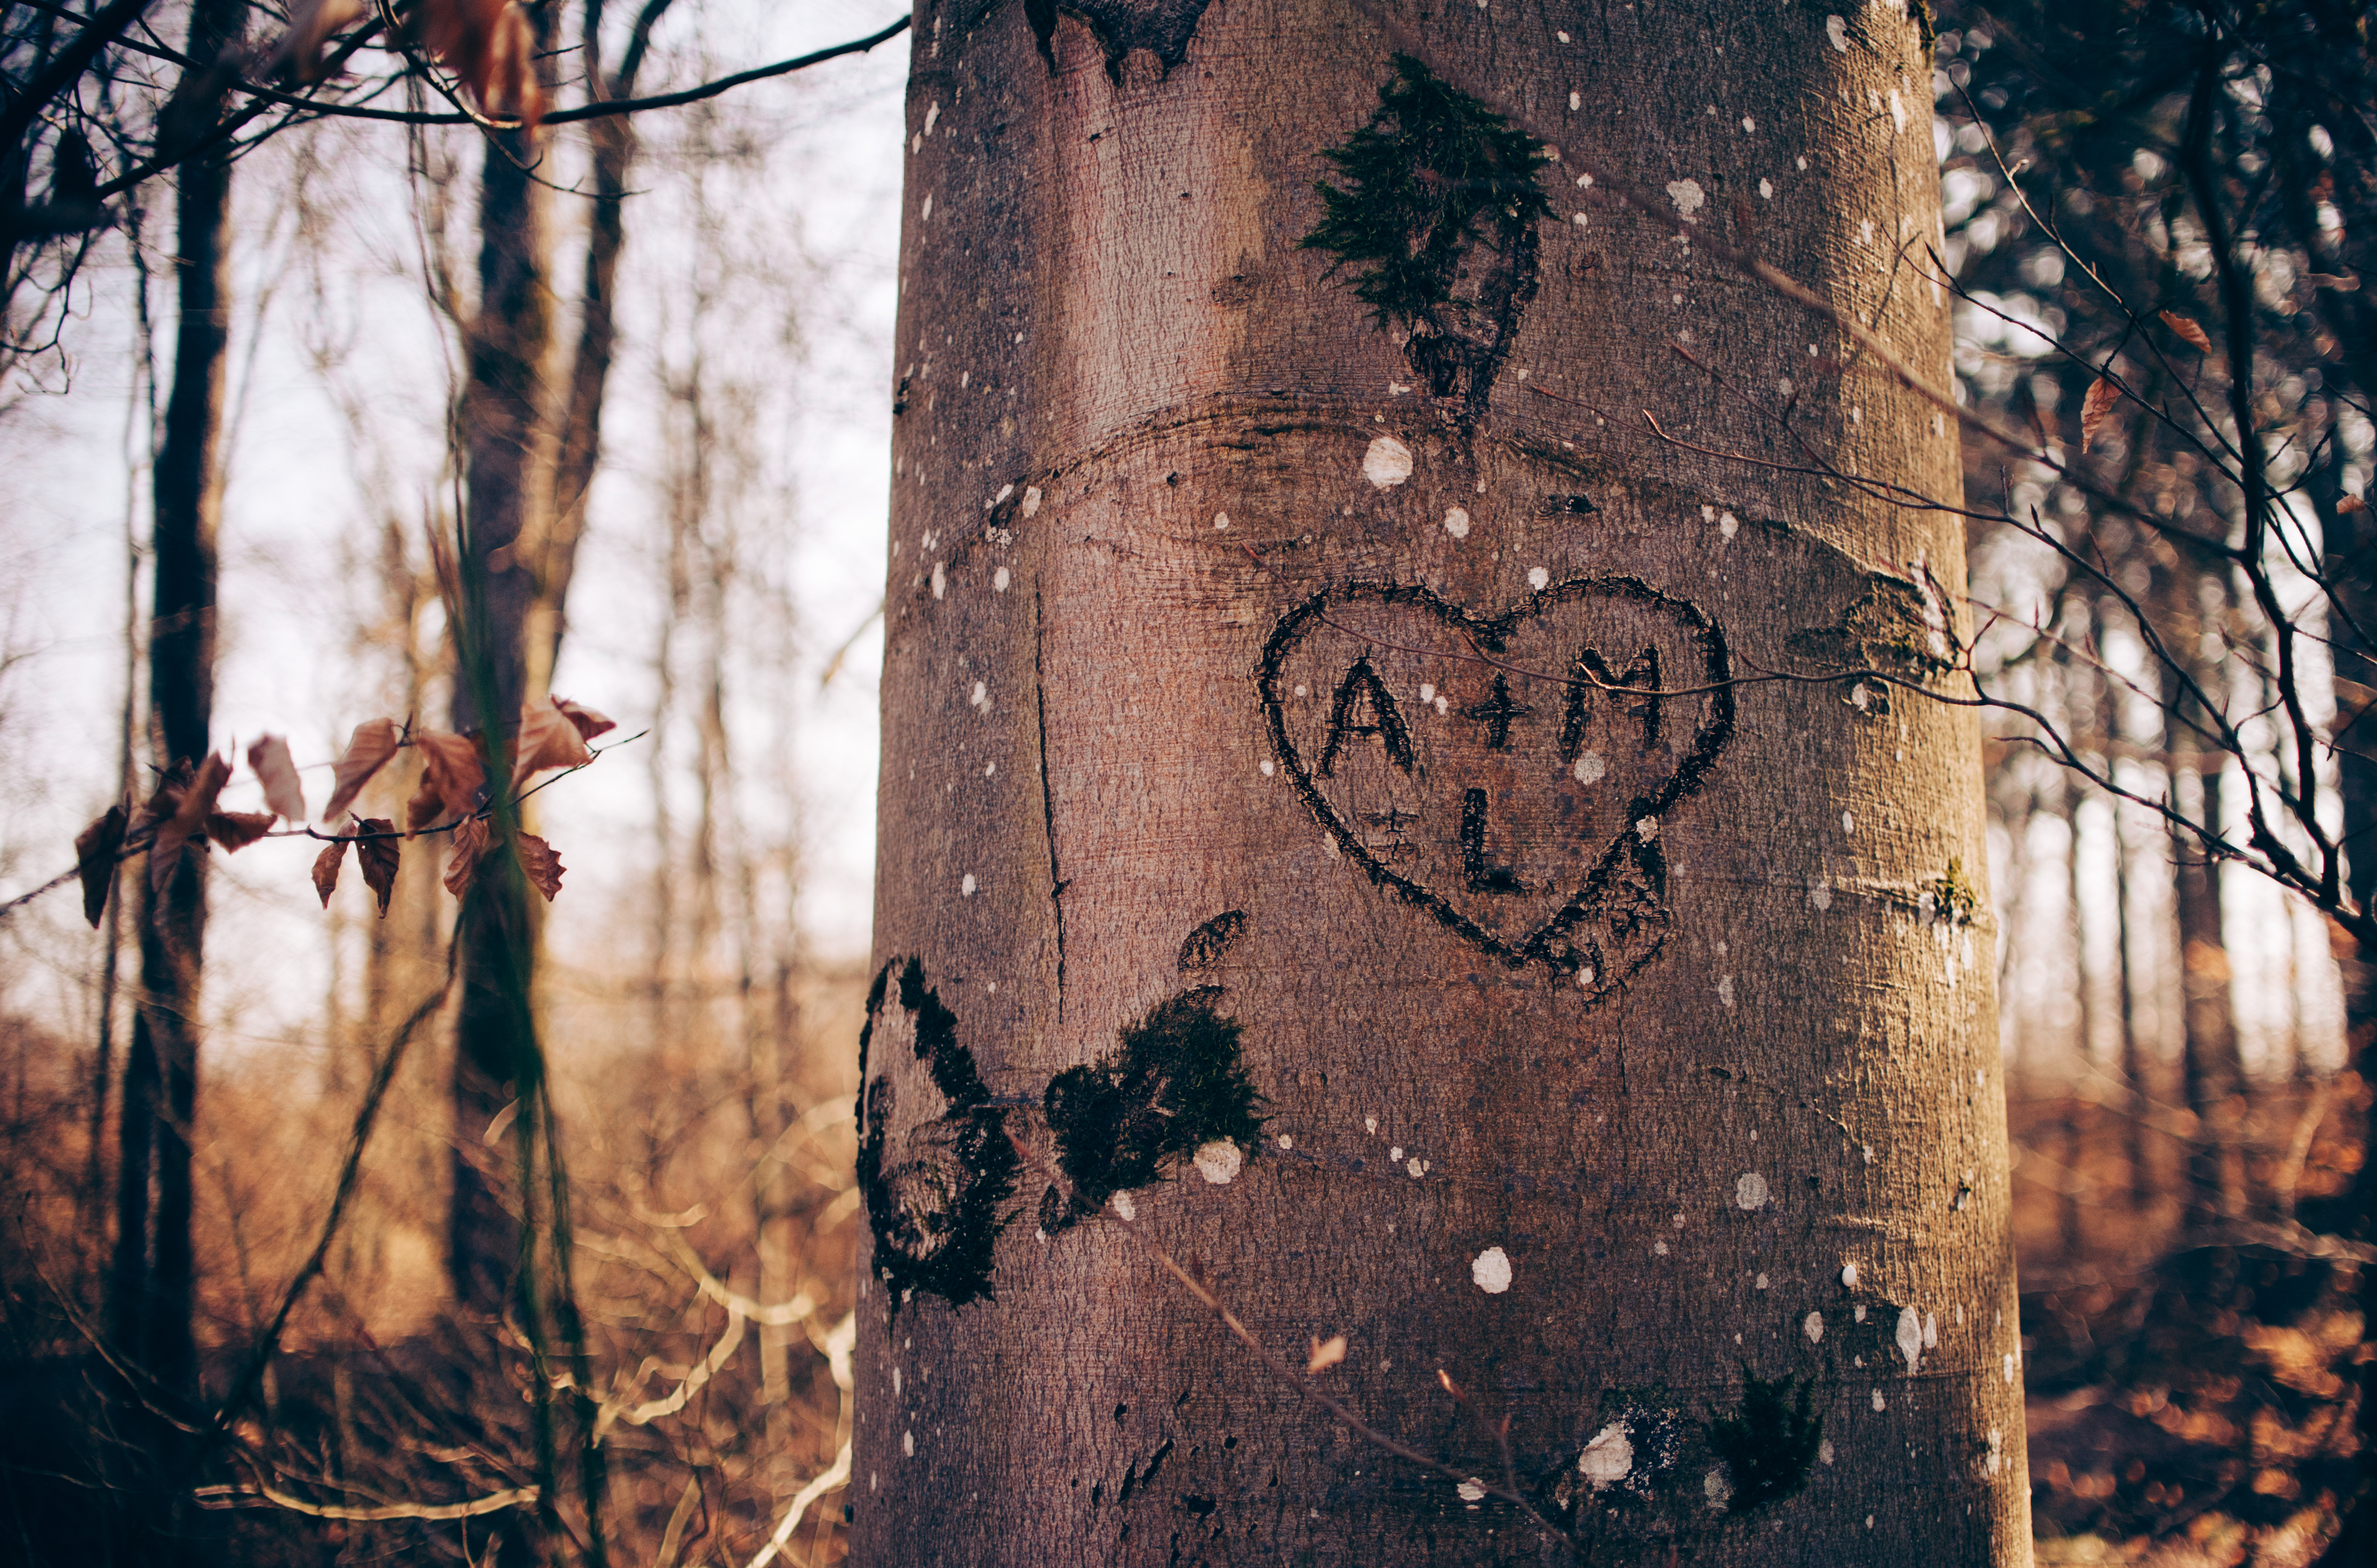
tree, winter, plant, wood, sunlight, leaf, wall, spring, autumn, season, woody plant